All About Aubrey

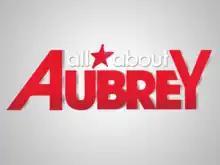

All About Aubrey is a reality television series from Oxygen that premiered on March 7, 2011. The show follows pop star Aubrey O'Day as she mounts a solo comeback after being fired from multi-platinum girl group Danity Kane by Sean Combs on MTV's "Making the Band". The show was not renewed for a second season due to low ratings.